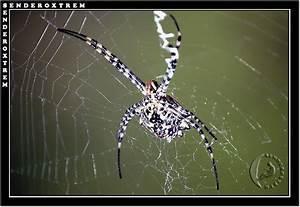
spider